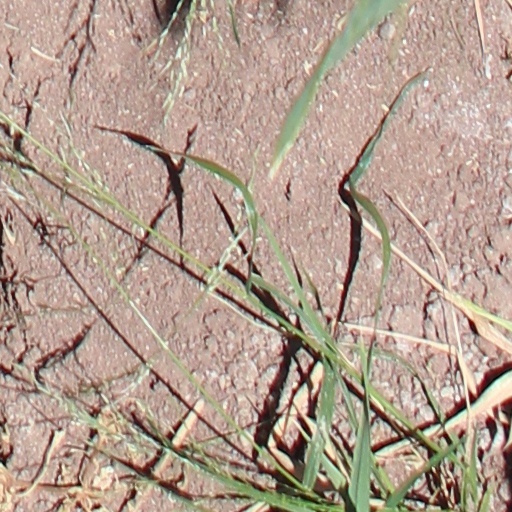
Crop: wheat